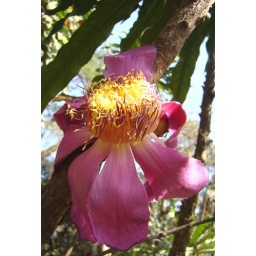
One of two such trees known in Mumbai.  Grafted from the original mother plant in the Calcutta Agri Horticultural gardens.